Question: Please indicate a possible affordance area of the sit_on_bench that can be used for sitting on
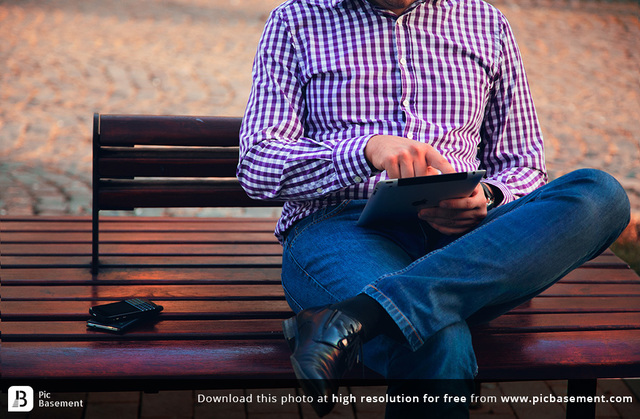
Answer: [1, 209.5, 640, 390.5]